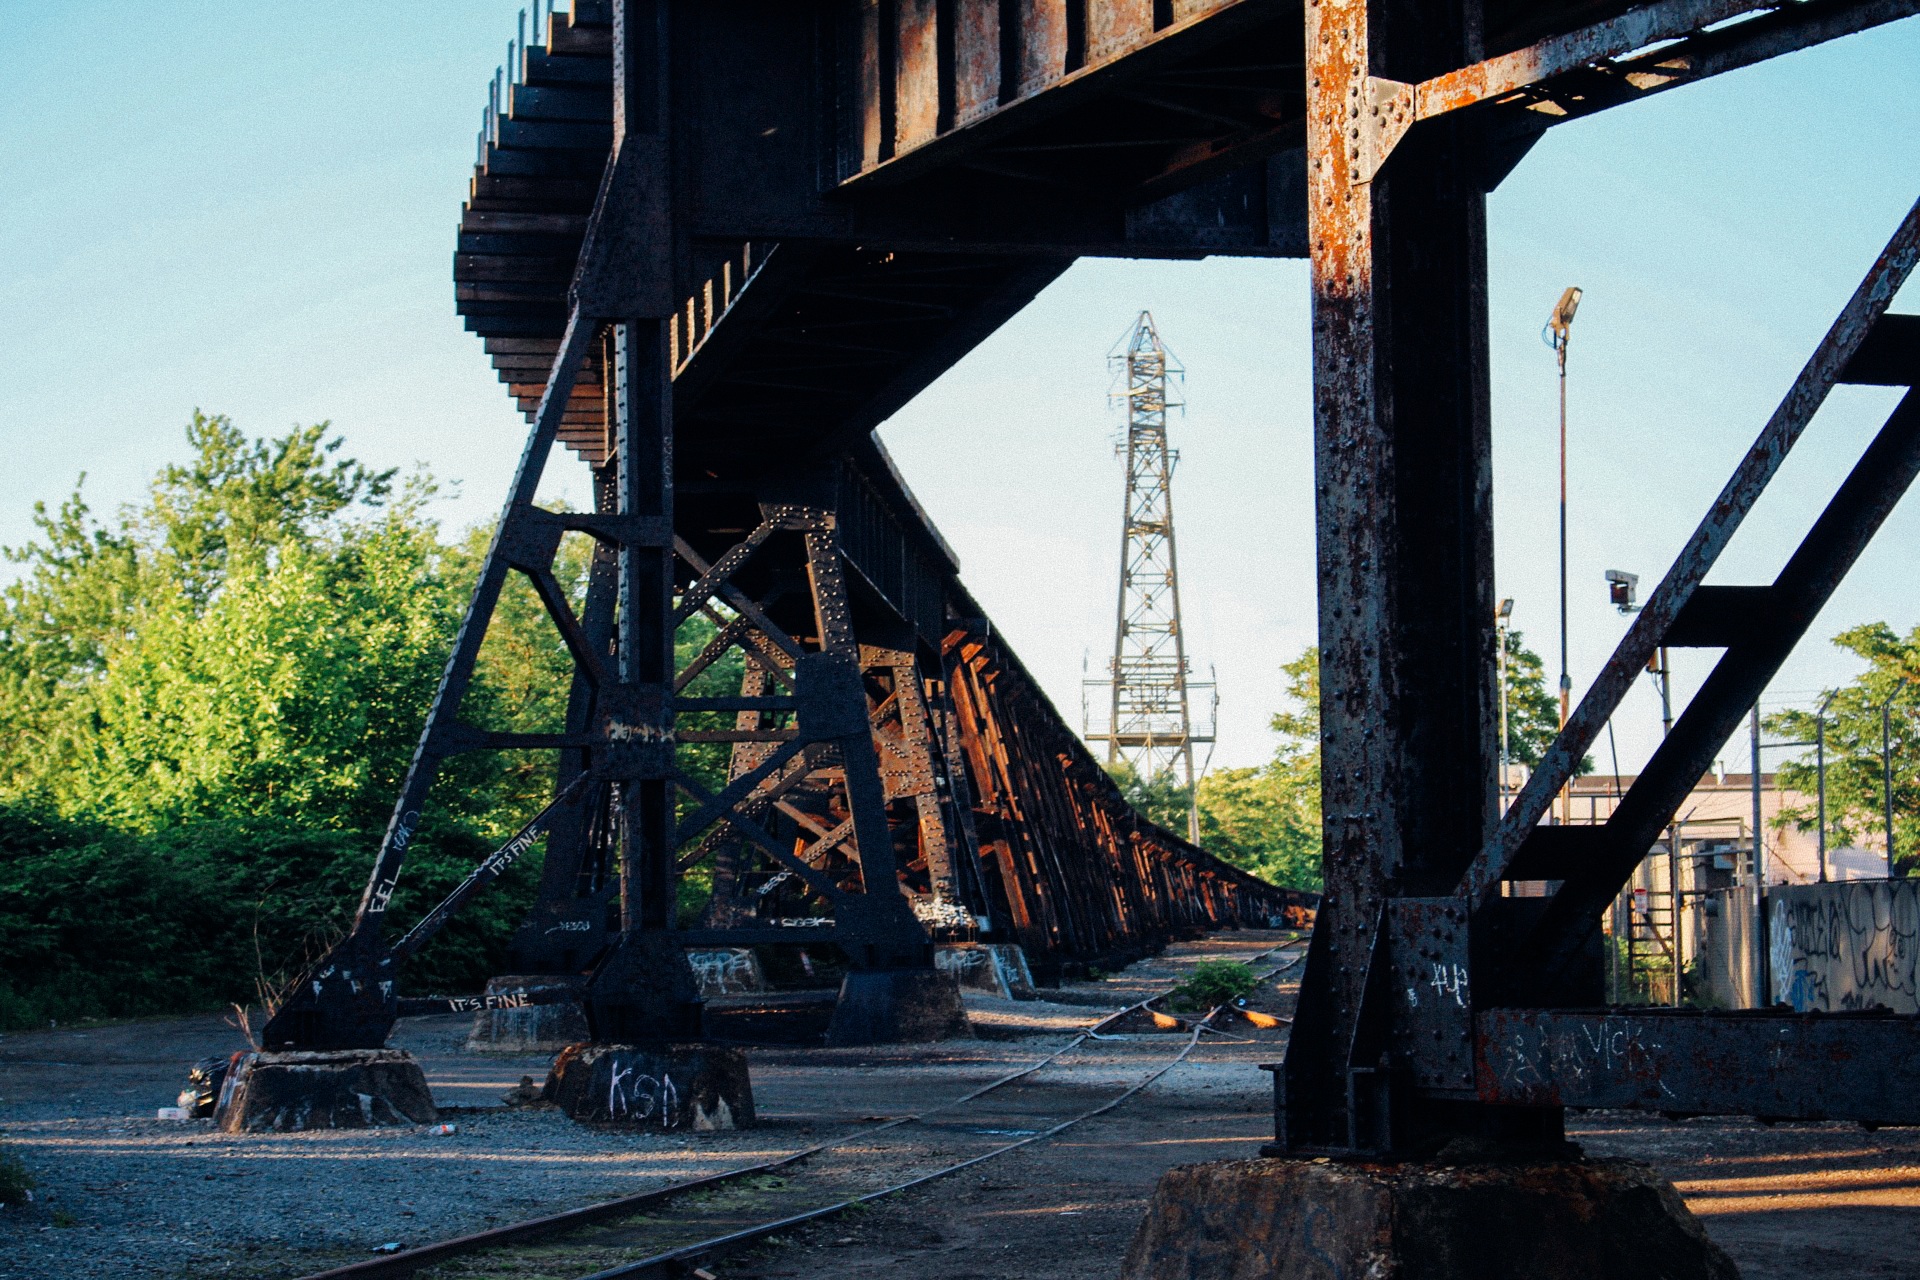
track, bridge, transport, vehicle, industry, truss bridge